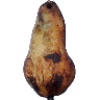
Label: Pear Abate 1